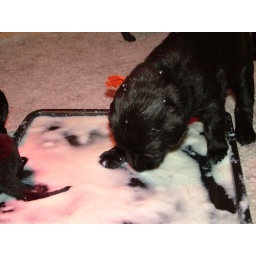
orange boy dives right in